Peeter Baltens

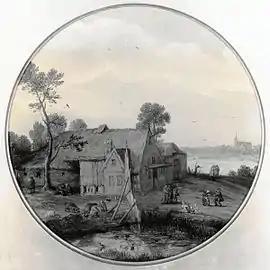
Landscape with Peasant Cottage

Van Mander praised Baltens as a landscape painter. Originally no known independent landscapes by Baltens were known until in 1985 a group of six pen-and-ink landscape drawings were attributed to the artist (Louvre, Plantin-Moretus Museum and Nationalmuseum). The attributions of these works, some of which previously given to Bruegel or Hans Bol, are based on the only fully signed sheet (signed 'PEETER BALTENS'), entitled "Wooded Landscape with Horsemen and Flock of Sheep" (Staatsgalerie Stuttgart). The discovery of these drawings by Baltens has given rise to the supposition that Pieter Bruegel the Elder's earliest landscape drawings may have been influenced by Baltens' landscape drawings.